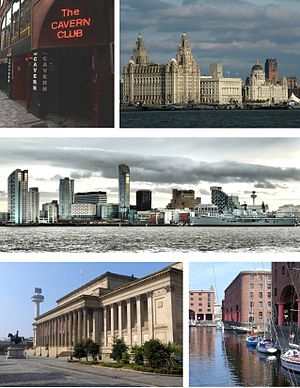
Liverpool
Liverpool er en by i England med 513.441indbyggere.